District Meteorological Observatory

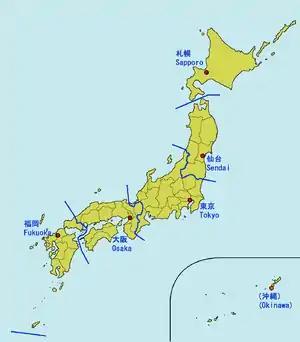
The locations of the District Meteorological Observatories

The , abbreviated to DMO, is a type of Japan Meteorological Agency (JMA) and a part of a . There are five District Meteorological Observatories in Japan. They are responsible for regional observation of the atmosphere, earthquakes, volcanos, and gathering data to make public service announcements and provide warnings in the event of a natural disaster. They also supervise and other weather stations within each district area.